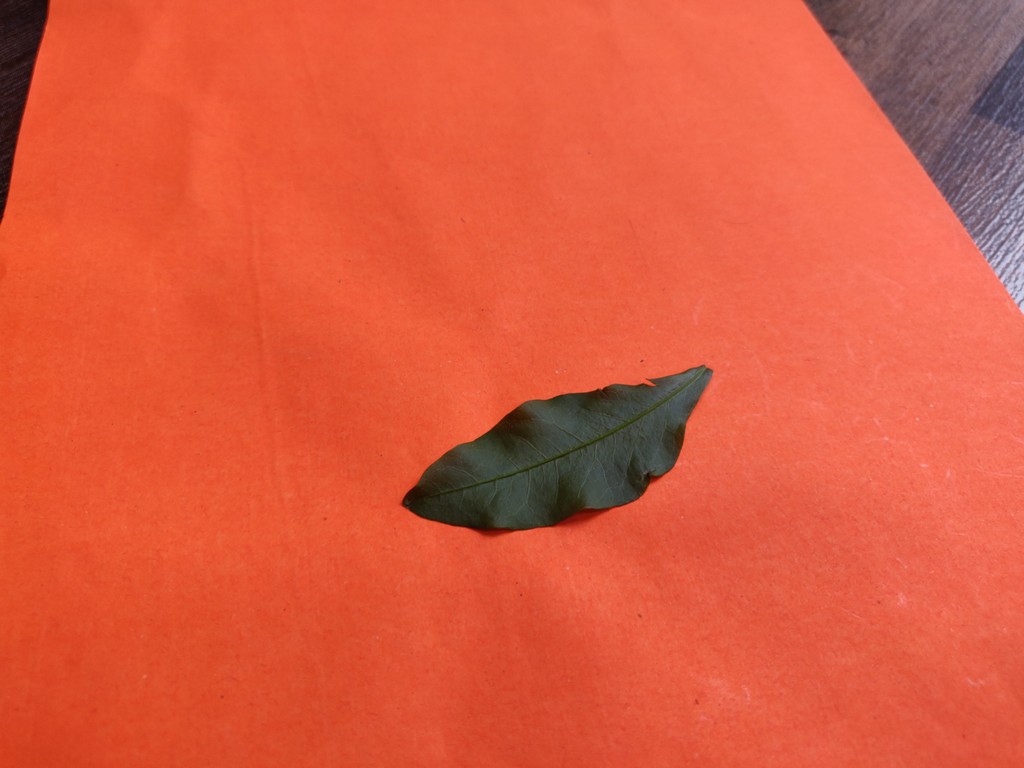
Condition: Healthy
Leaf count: single
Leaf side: front